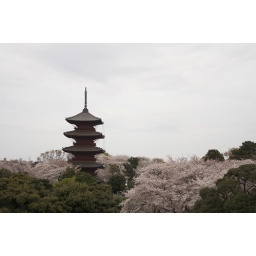
Sakura, the beautiful pink flowers that rise over the green trees.Oomori, Japan